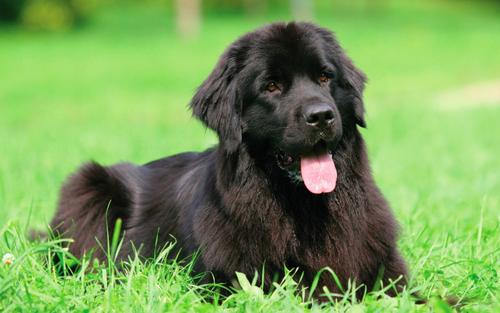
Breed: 215-n000031-Newfoundland